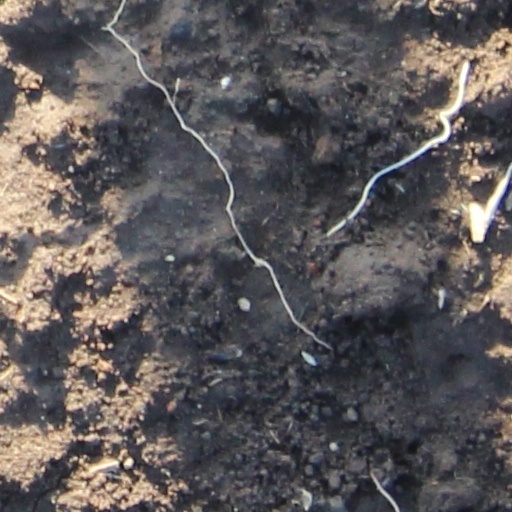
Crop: wheat